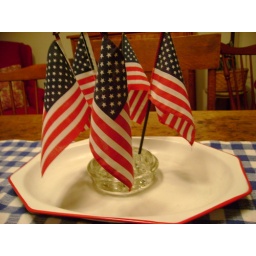
A glass flower frog makes a nice flag holder....sitting in an enamel platter.